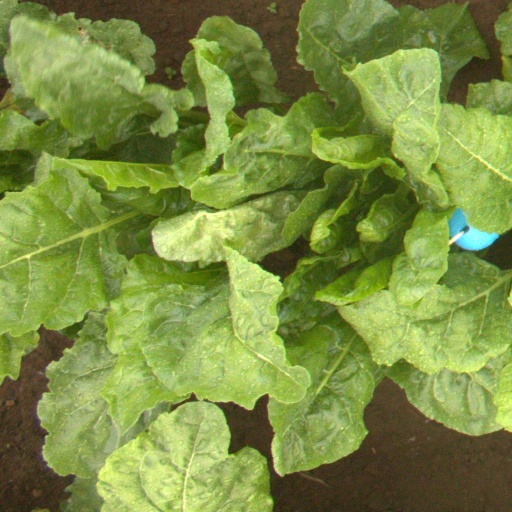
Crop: sugar beet